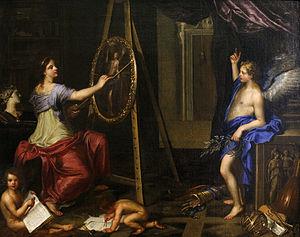
Le musée des Beaux-Arts de Dijon est l'un des plus importants et l'un des plus anciens musées de France. Situé au cœur de la ville, il occupe l'ancien palais ducal, siège au XVᵉ siècle de l’État bourguignon. Lorsque le duché est rattaché au royaume de France, le palais devient le logis du roi, puis se transforme au XVIIᵉ siècle en palais des États de Bourgogne, sur un projet de Jules Hardouin-Mansart.